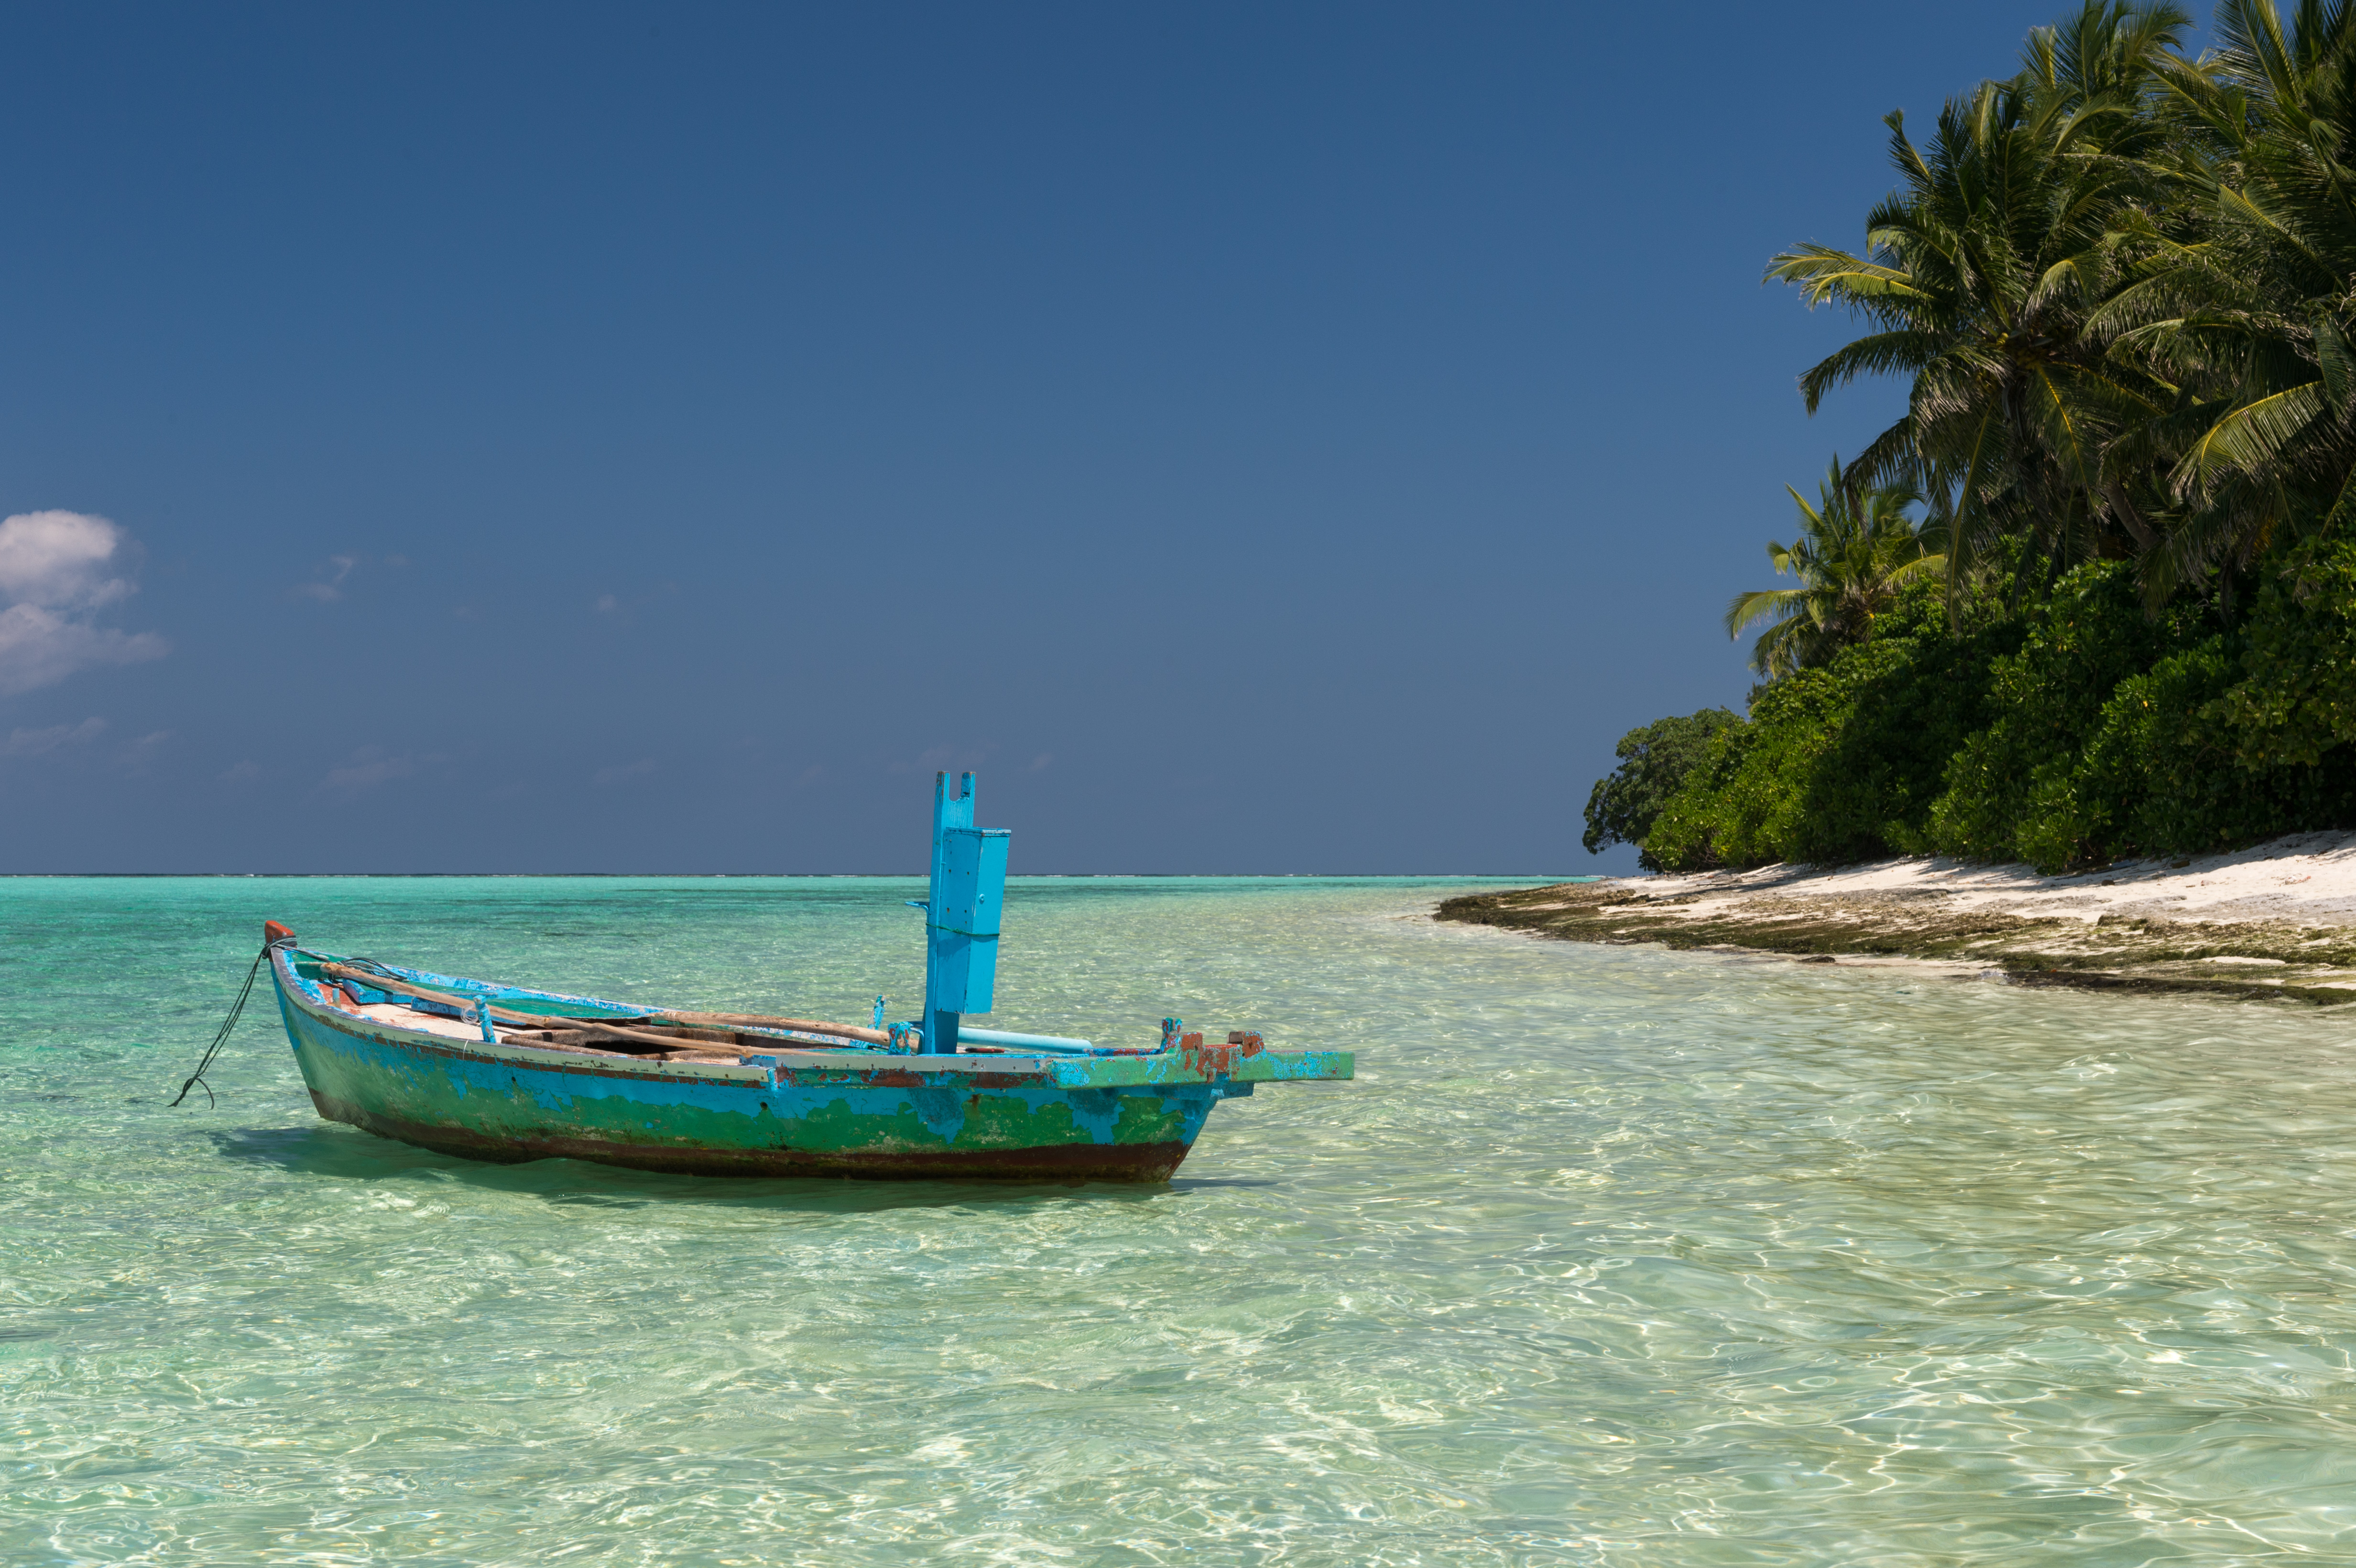
beach, landscape, sea, boat, vacation, vehicle, seascape, bay, island, nikon, boating, caribbean, watercraft, nikond4, d4, maldives, malediven, thoddoo, long tail boat, watercraft rowing